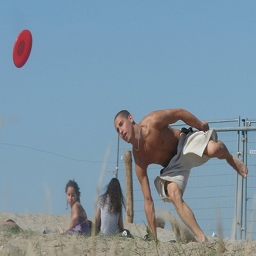
A man falling over  before a red flying frisbee.
A shirtless man reaching to catch a frisbee
A young man playing with a red disc with two women behind him.
A man playing frisbe in the sand while some girls watch.
A man dives for a frisbee on the beach.